Tulips peninsula

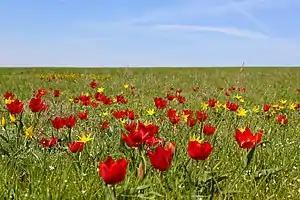
Tulipa gesneriana and tulipa biebersteiniana

Every year, in the second half of April, in the valley of the Manych River, there is always a mass flowering of tulips.